Campus of the College of William & Mary

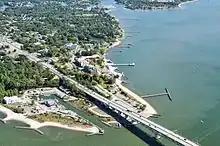
VIMS campus at Gloucester Point, 2010

An expansion and renovation of Swem Library, which included the installation of an 800-pound Honduran mahogany window bearing the library's logo, ended in February 2005. Preston Hall, which housed the Japanese, Chinese, and Arabic residence houses, burned down on the afternoon of May 3, 2005, with no injuries. In 2006, large residence halls were built on part of the Barksdale Fields in a style similar to other older dormitories along Landrum Drive. A recreational center addition was also completed in 2006. The Jimmye Laycock Football Center, containing facilities for the football team, was under construction in 2007.